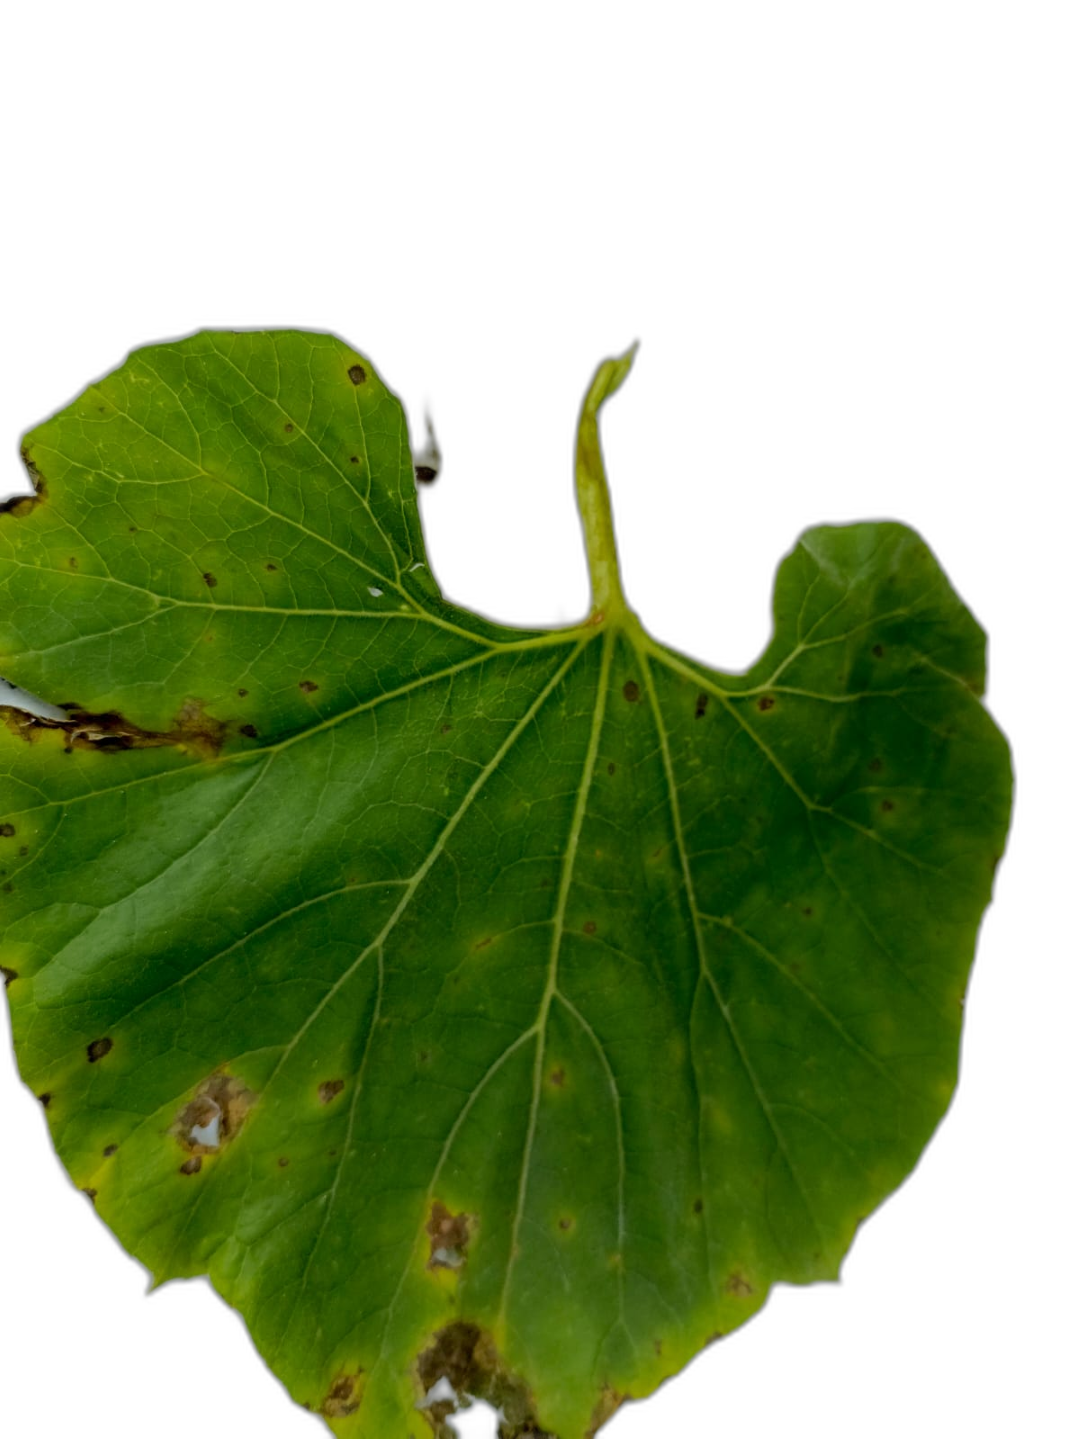
Crop: Bottle Gourd
Label: Anthracnose